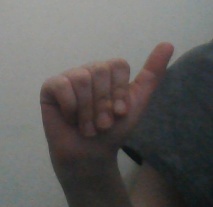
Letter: dhad